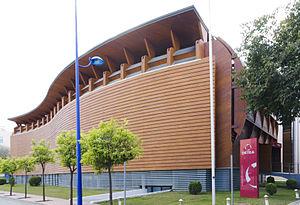
L’Exposition universelle de 1992 ou Expo '92, officiellement Exposition universelle de Séville 1992 s'est tenue du 20 avril au 12 octobre 1992 à Séville, en Espagne, sur l'île de La Cartuja. L'Exposition avait pour thème « L'Ère des Découvertes » et célébrait les 500 ans de la découverte de l'Amérique.